Rákospalota

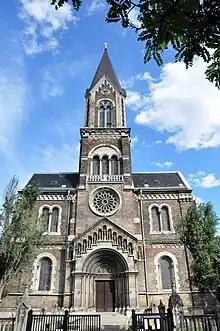
Our Lady of Hungary church in Rákospalota

Rákospalota (literally: "Castle [upon] Rákos [brook]") is a neighbourhood in Budapest, Hungary. With Pest-újhely and Új-palota it comprises District XV.